Larceny, Inc.

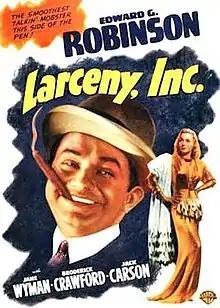
1942 theatrical poster

Larceny, Inc. is a 1942 American crime comedy film. Originally released on May 2, 1942, by Warner Bros., the film is a cross between comedy and gangster genres. Directed by Lloyd Bacon, the film stars Edward G. Robinson, Jane Wyman, Broderick Crawford, and Jack Carson, and features Anthony Quinn, and Edward Brophy. This was the third and final collaboration between Bacon and Robinson, having previously made the crime comedies "A Slight Case of Murder" (1938) and "Brother Orchid" (1940).